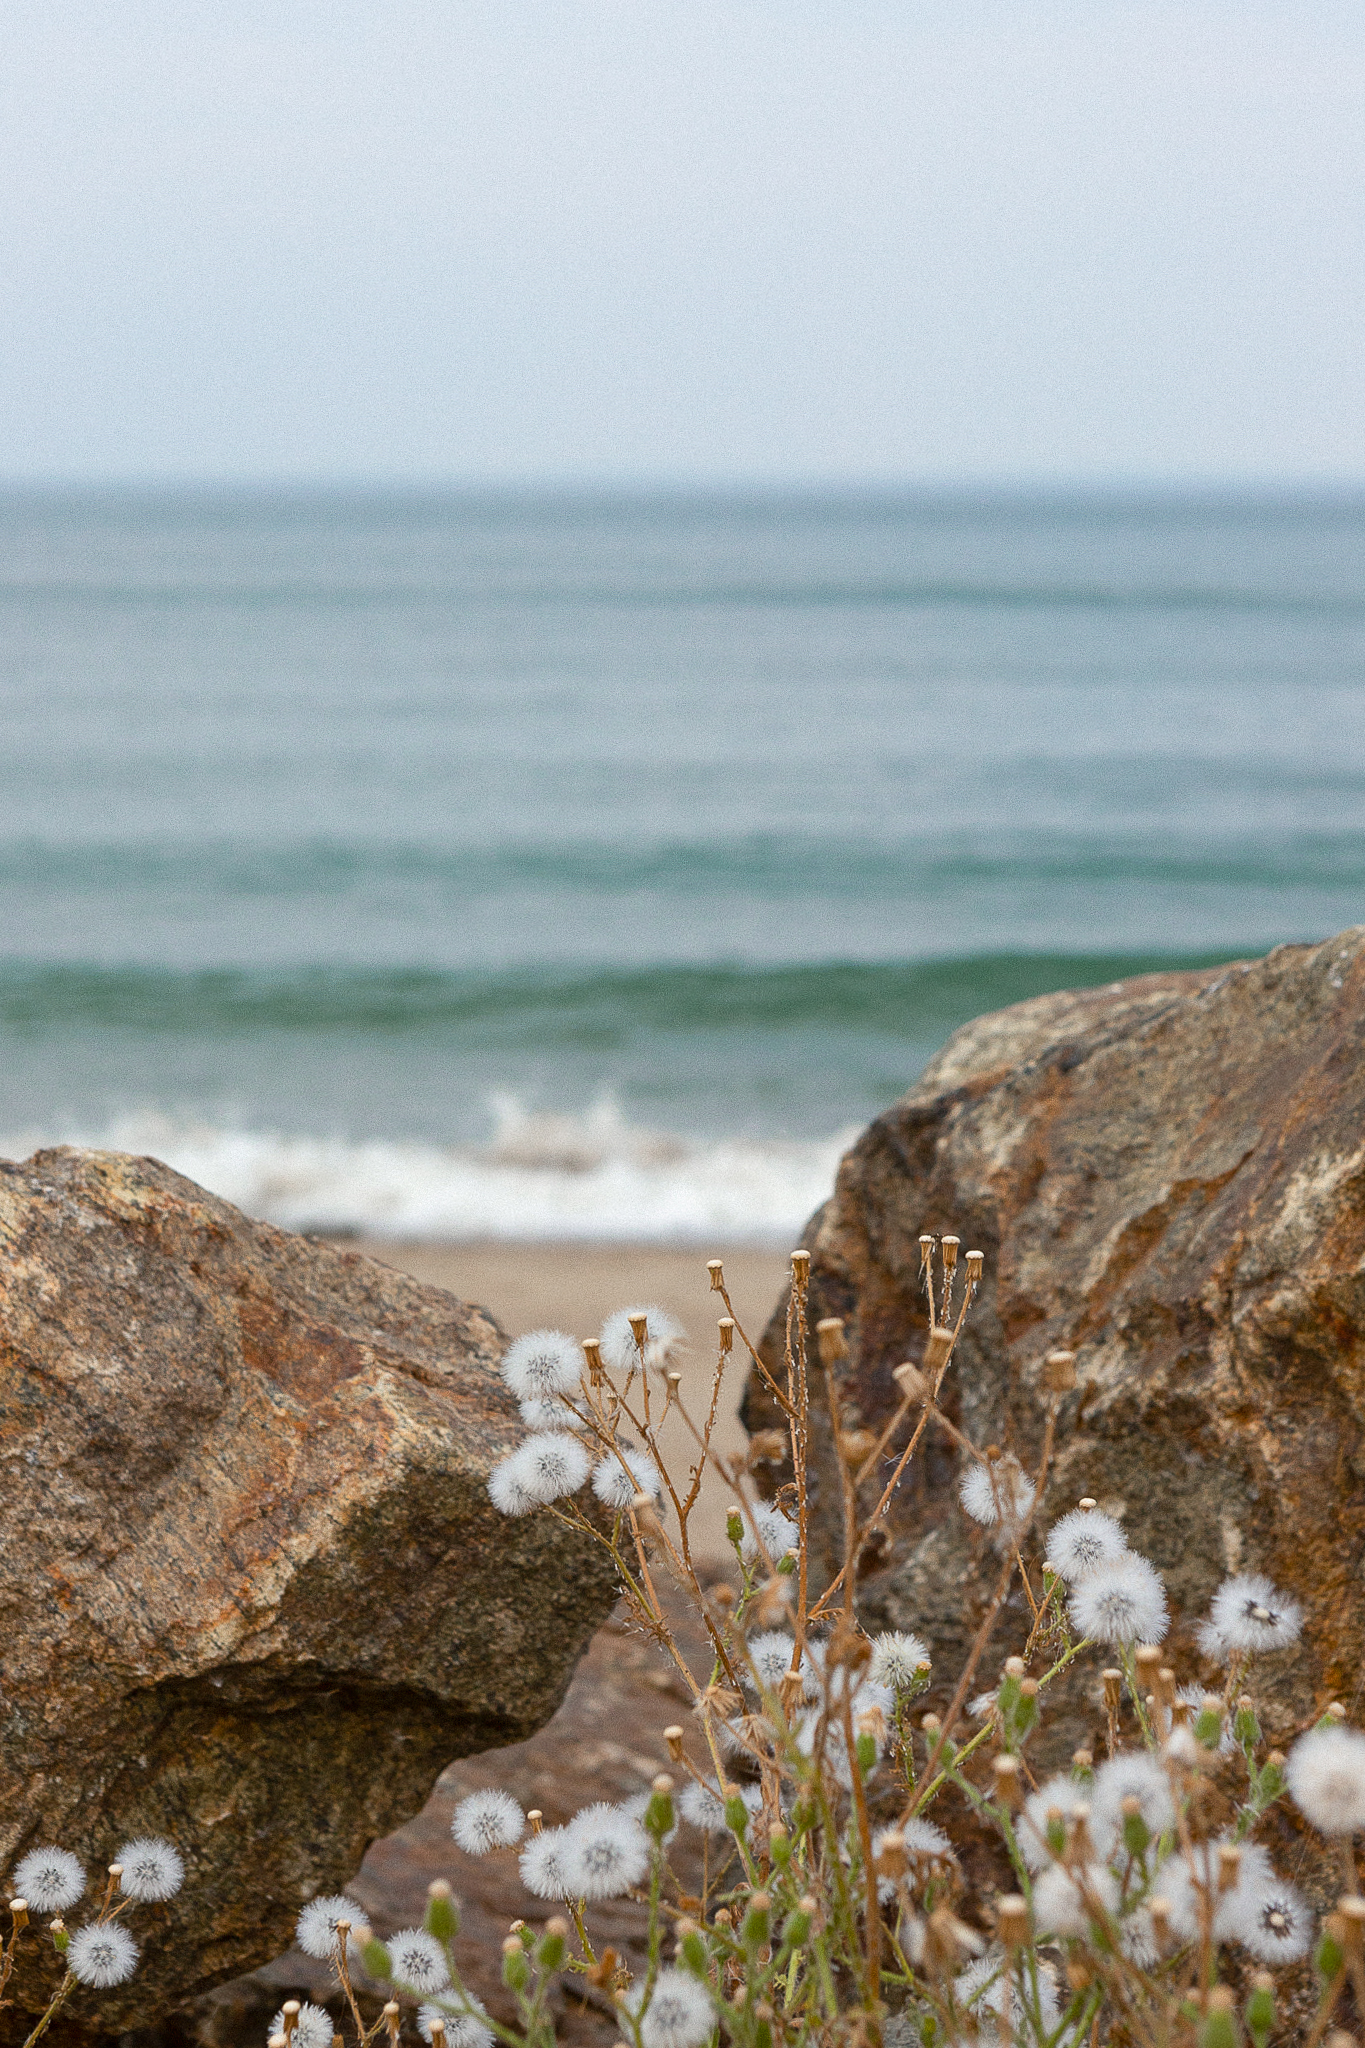
sky, water, flower, plant, wood, body of water, natural landscape, grass, terrain, bedrock, wind wave, horizon, landscape, tree, headland, shore, beach, coast, sand, wave, rock, soil, ocean, klippe, tropics, wind, cape, wildflower, bay, lake, People in nature, promontory, cliff, sea, skerry, outcrop, seabird, boulder, vacation